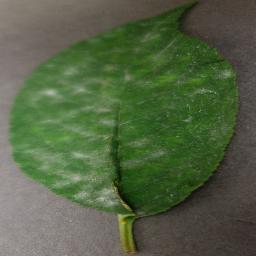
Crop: cherry
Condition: (including_sour)_powdery_mildew